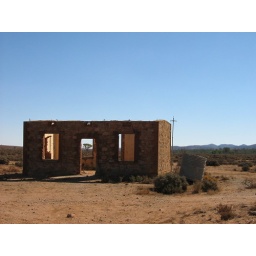
Old building in an former silver boom town, now mostly abandoned.